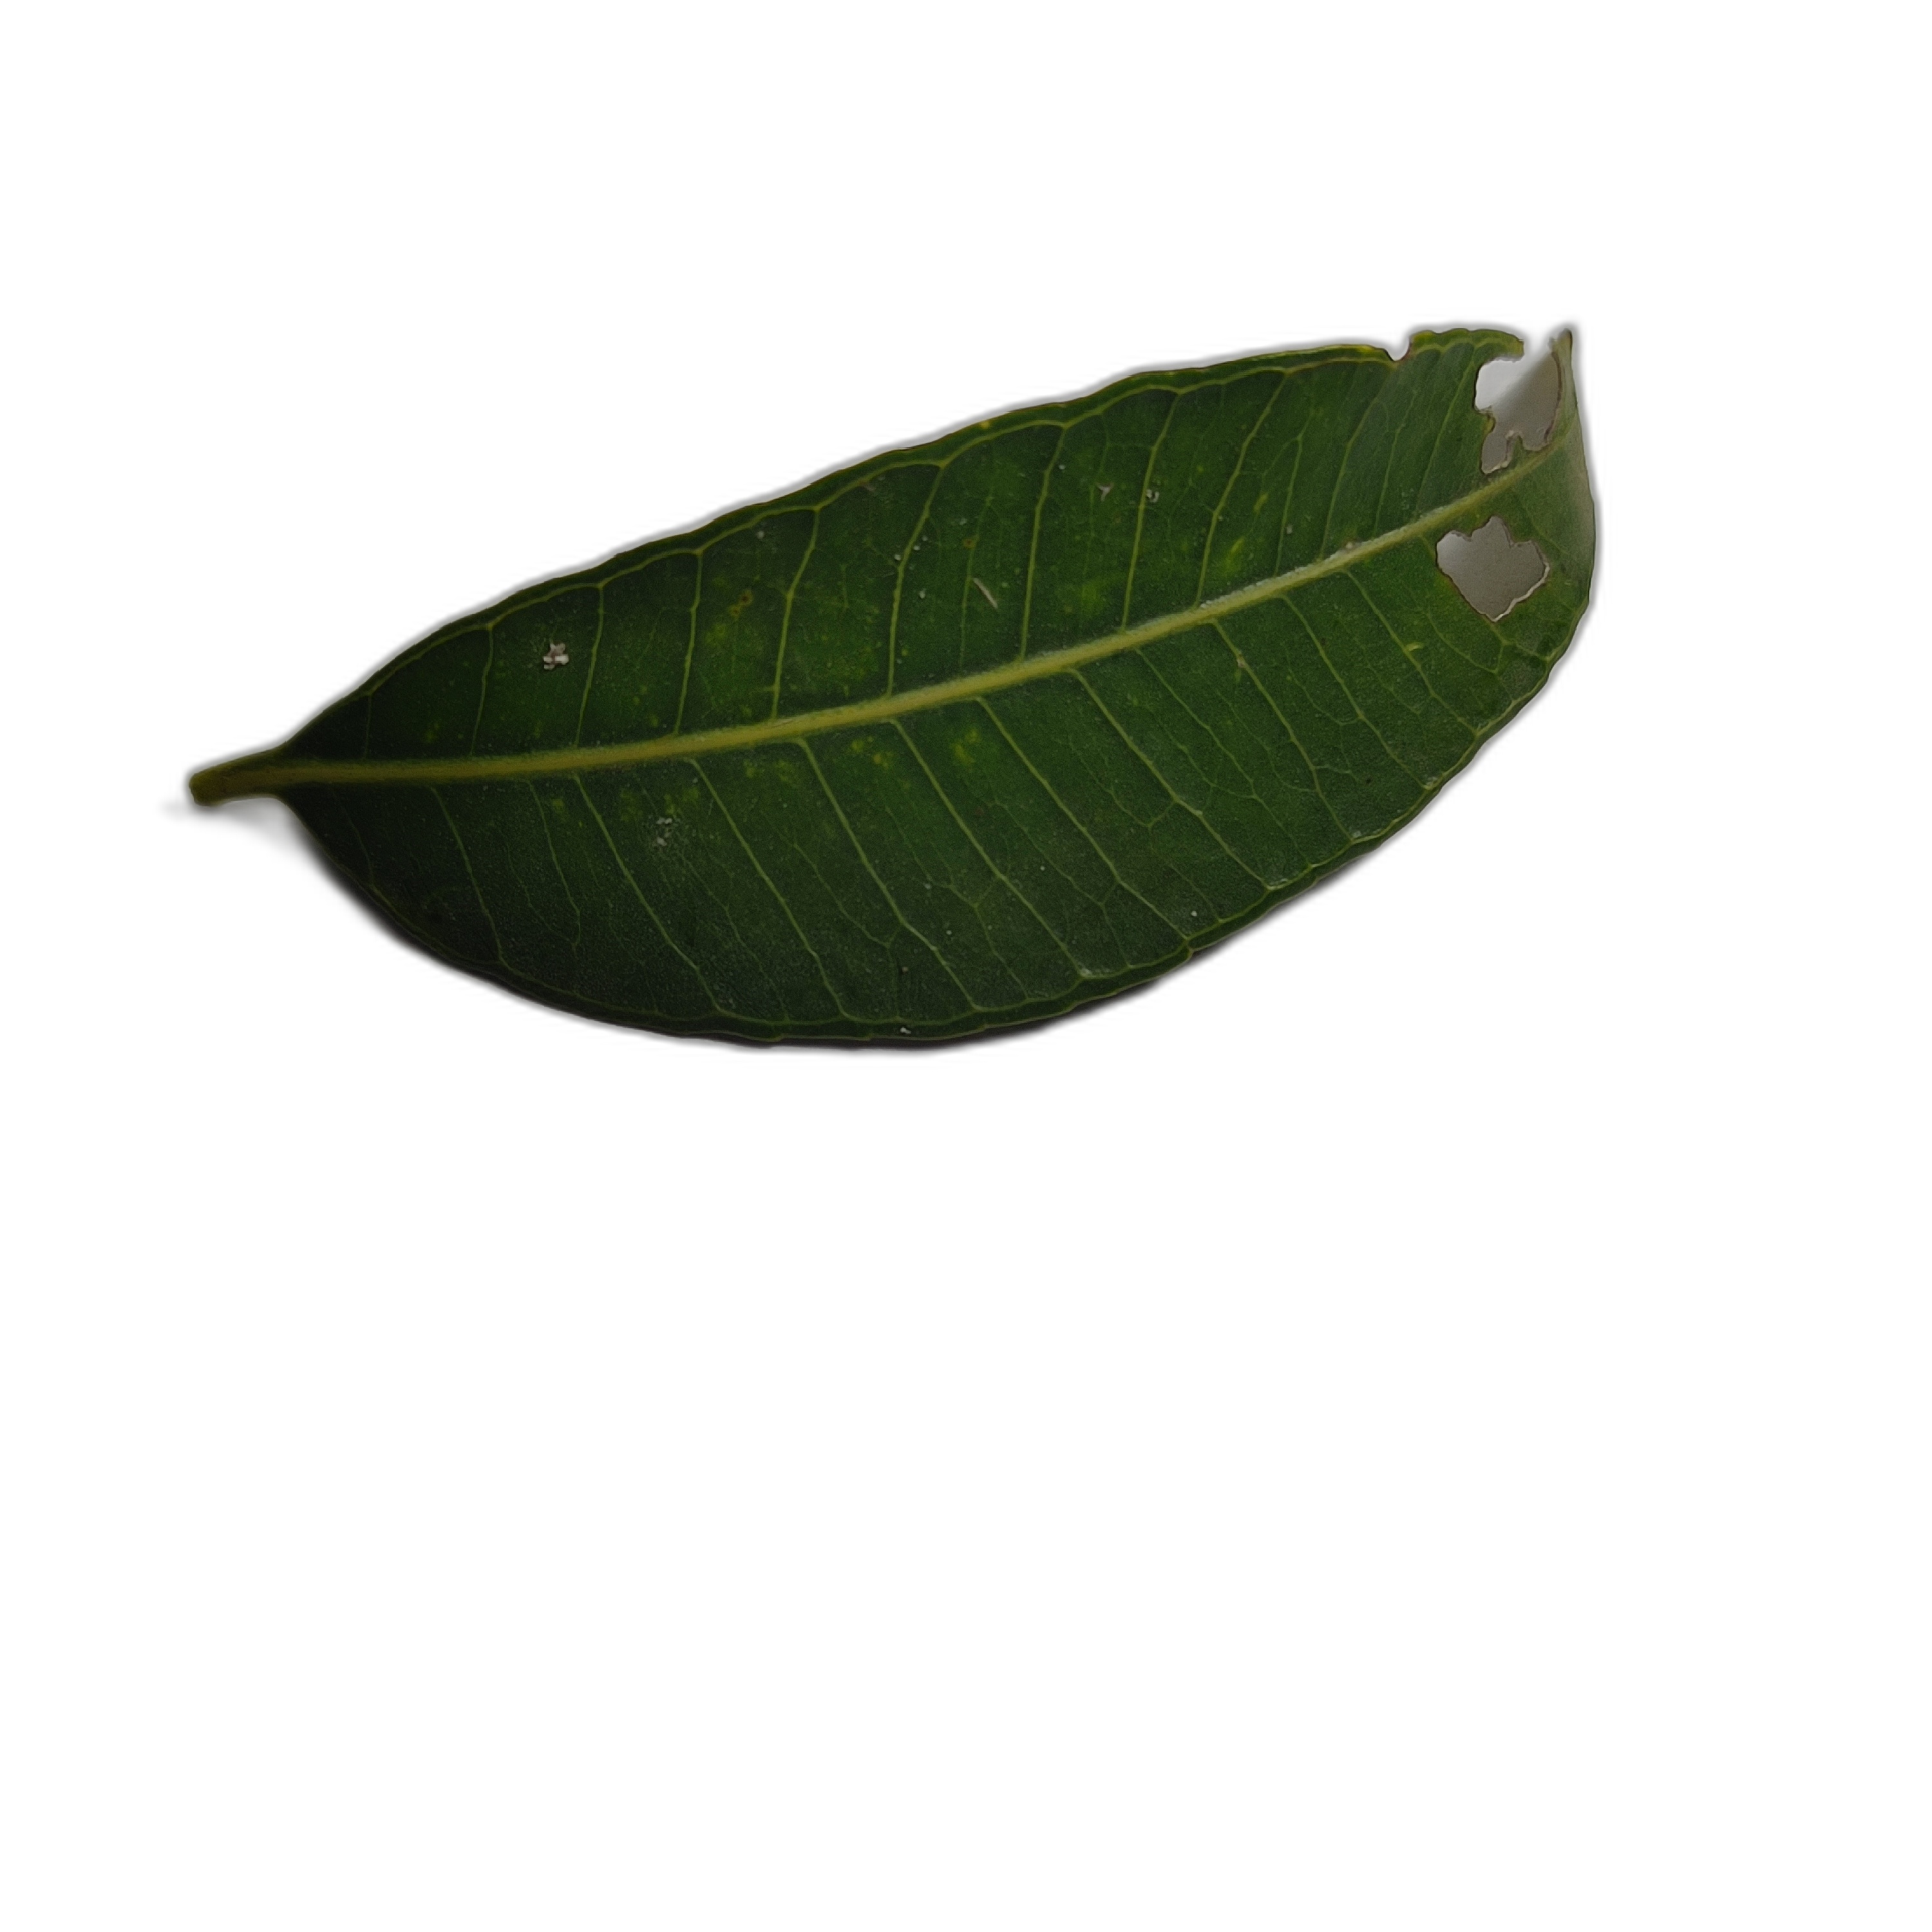
Label: not_healthy